DuPont Manual High School

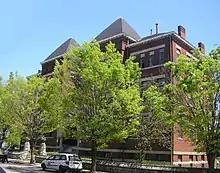
The original school building in 2009, after conversion to apartments

Manual was initially a three-year school with some general academic classes and an emphasis on mechanical and industrial training. Although graduates recall the school being viewed as blue-collar and academically inferior to Male High School in its early days, numerous early graduates went on to become medical doctors, and students published a literary magazine called "The Crimson" from 1899 to 1955. In order to accommodate newly added French and Latin classes, Manual was expanded to a four-year school in 1901. In 1911, Manual became the first school in Kentucky to serve lunches to students.